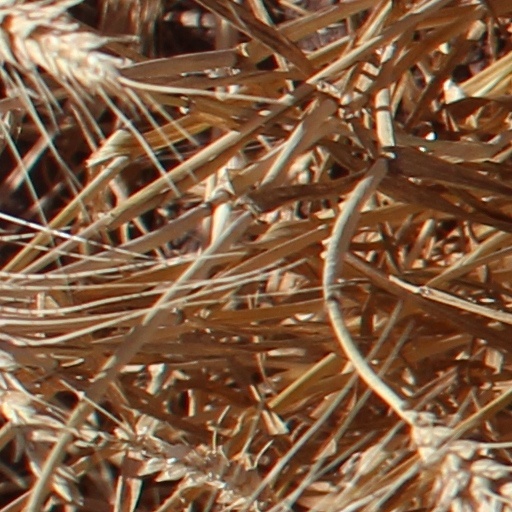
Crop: wheat